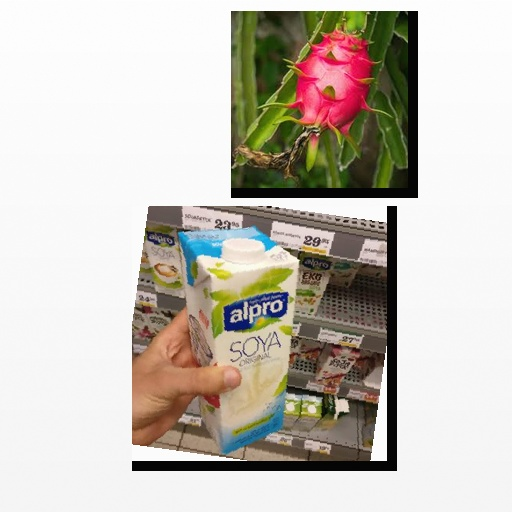
Food items: soy_milk, dragon_fruit